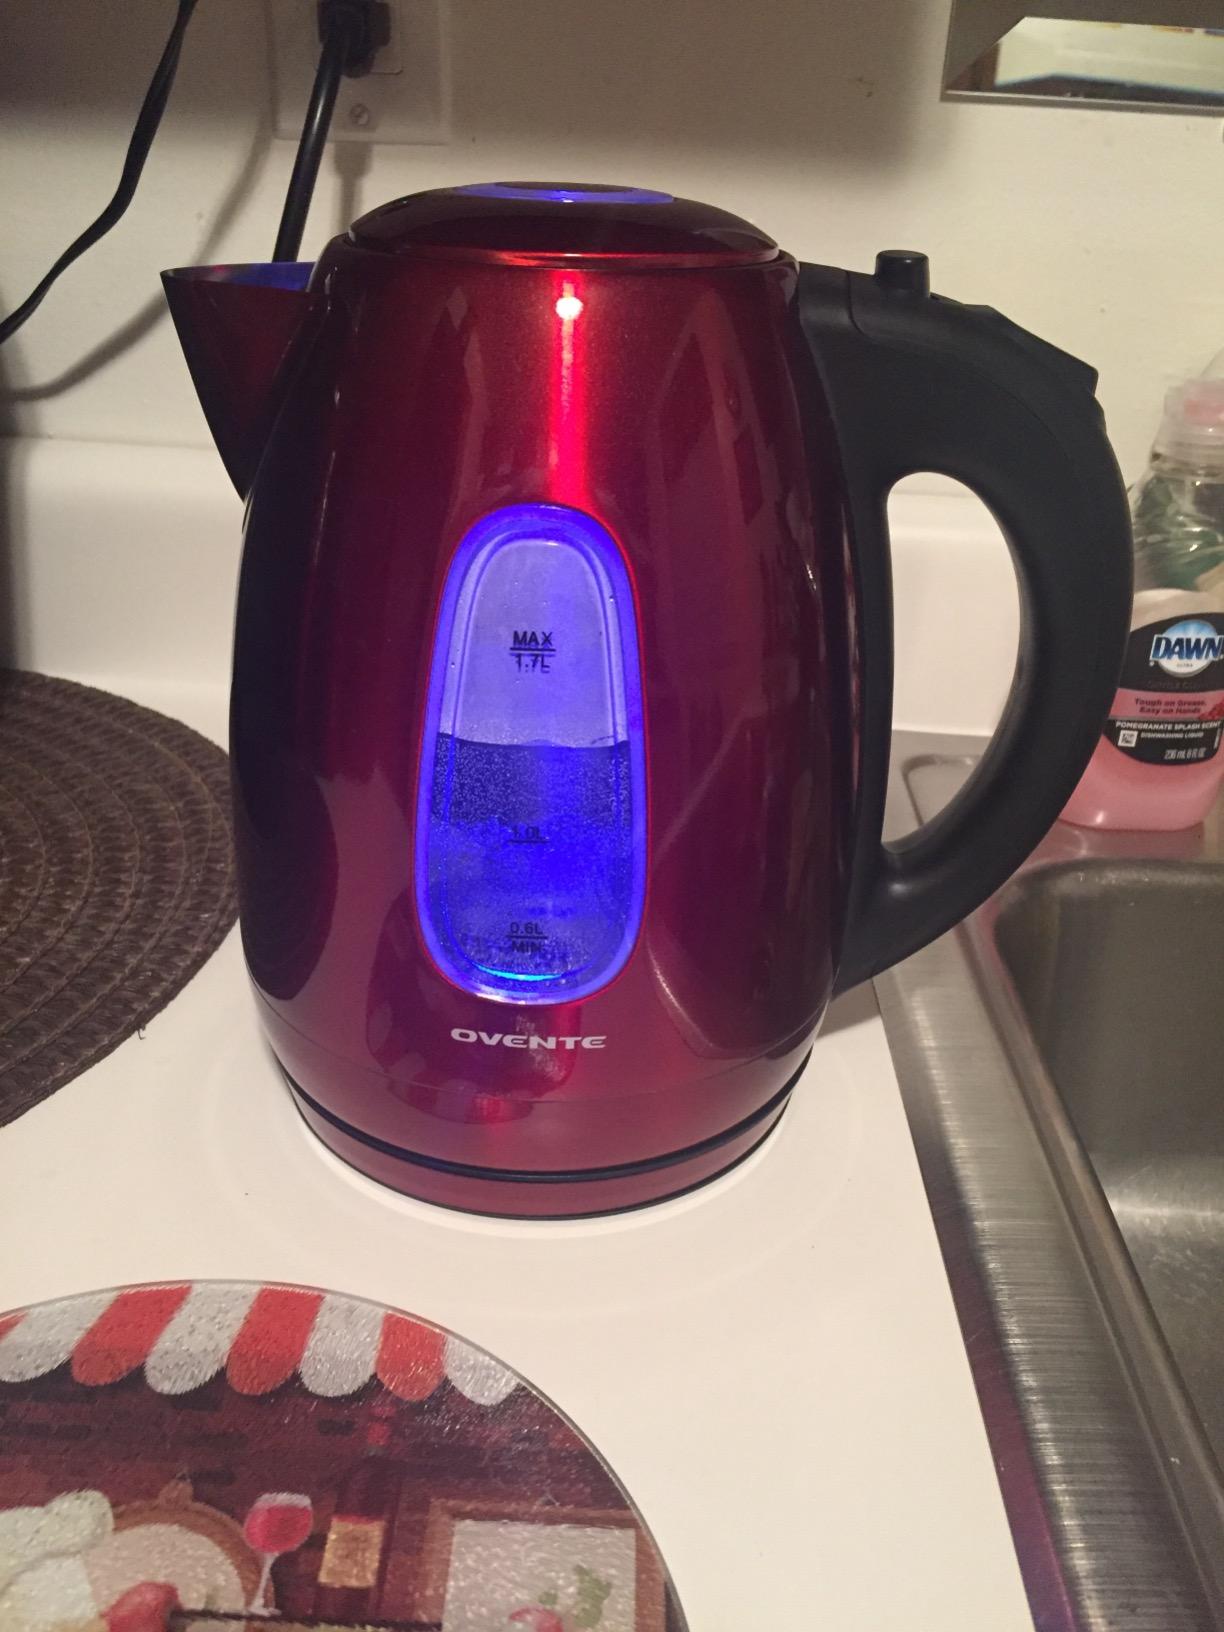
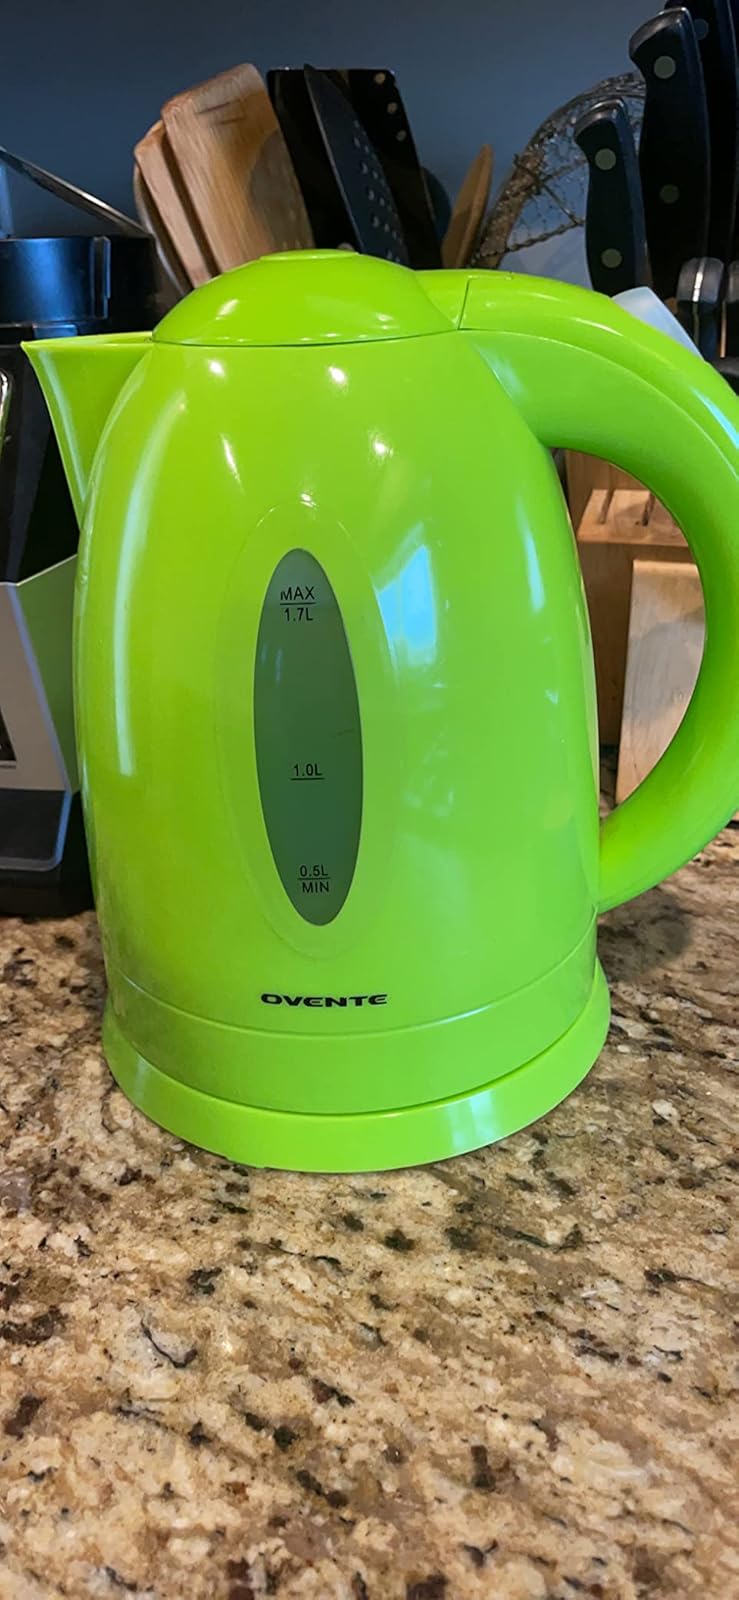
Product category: items_kettle
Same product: no